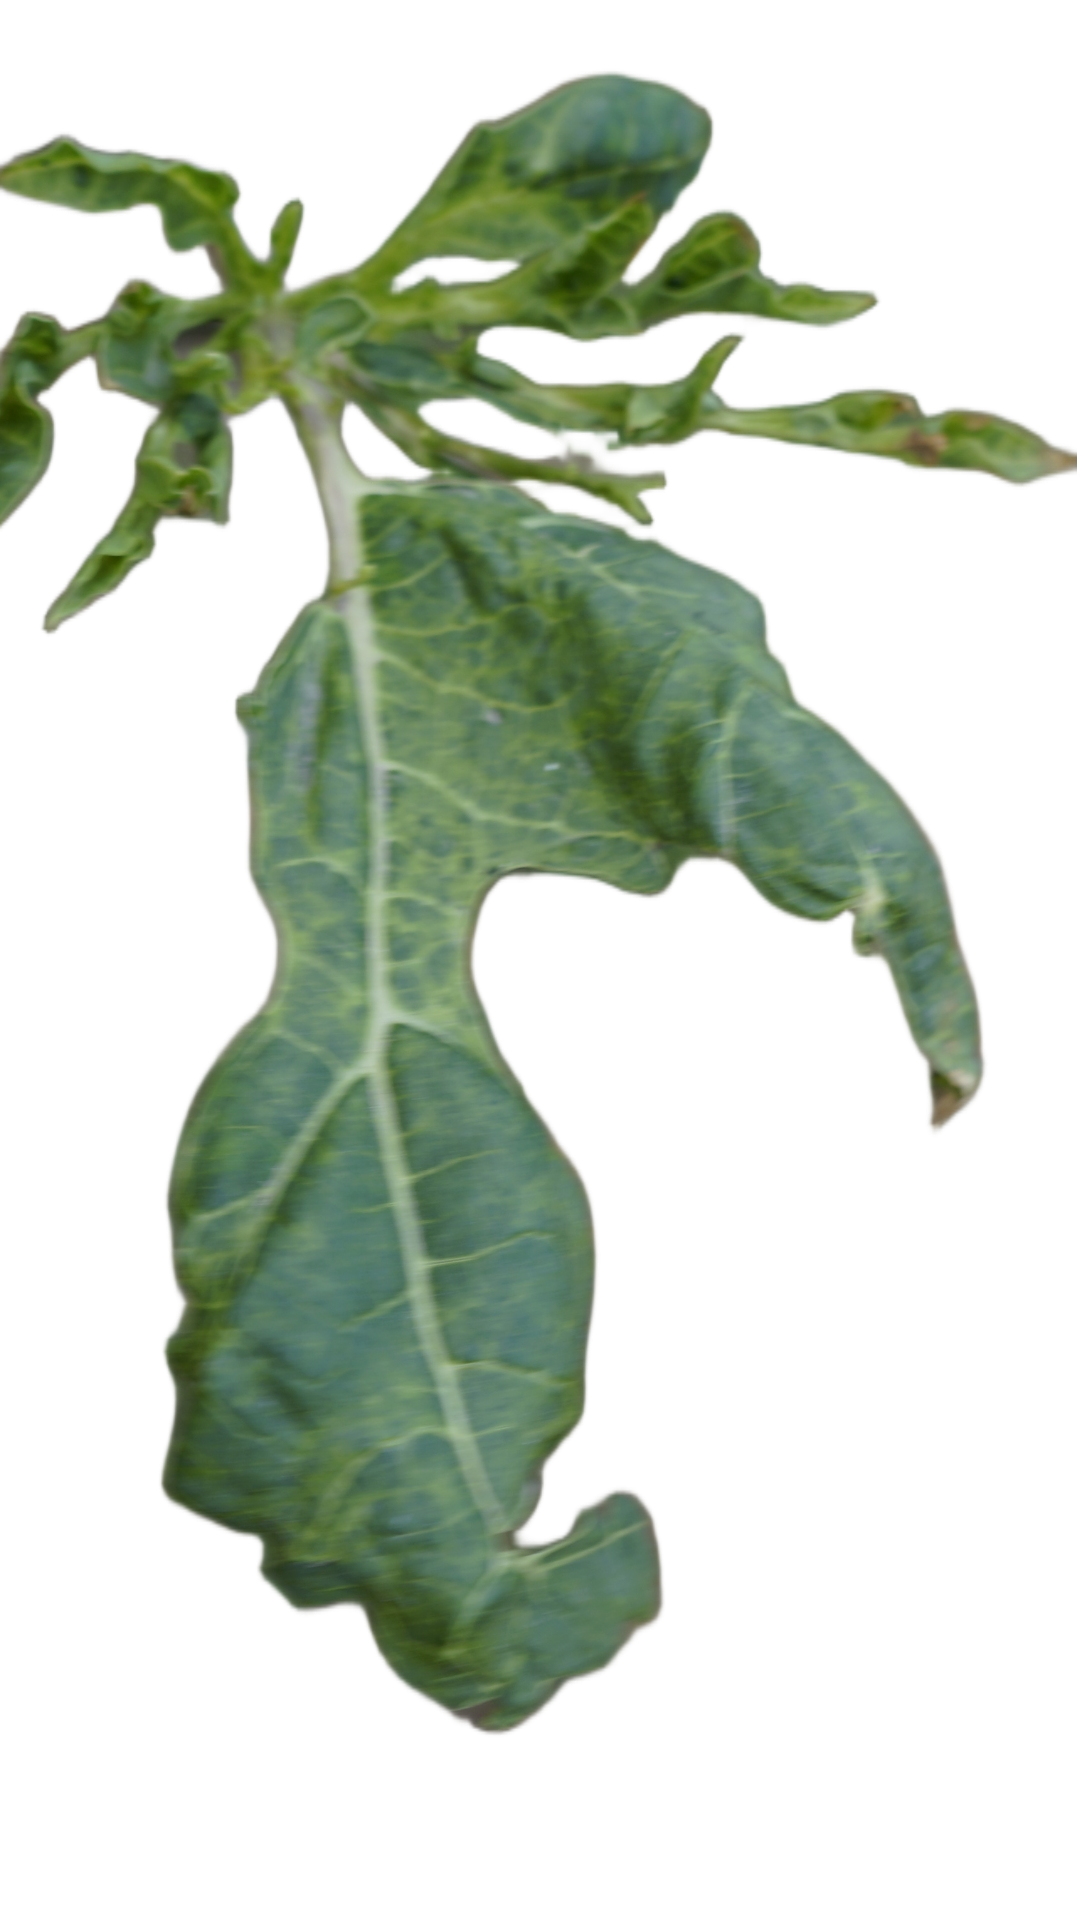
Crop: Papaya
Label: Curled_Yellow_Spot